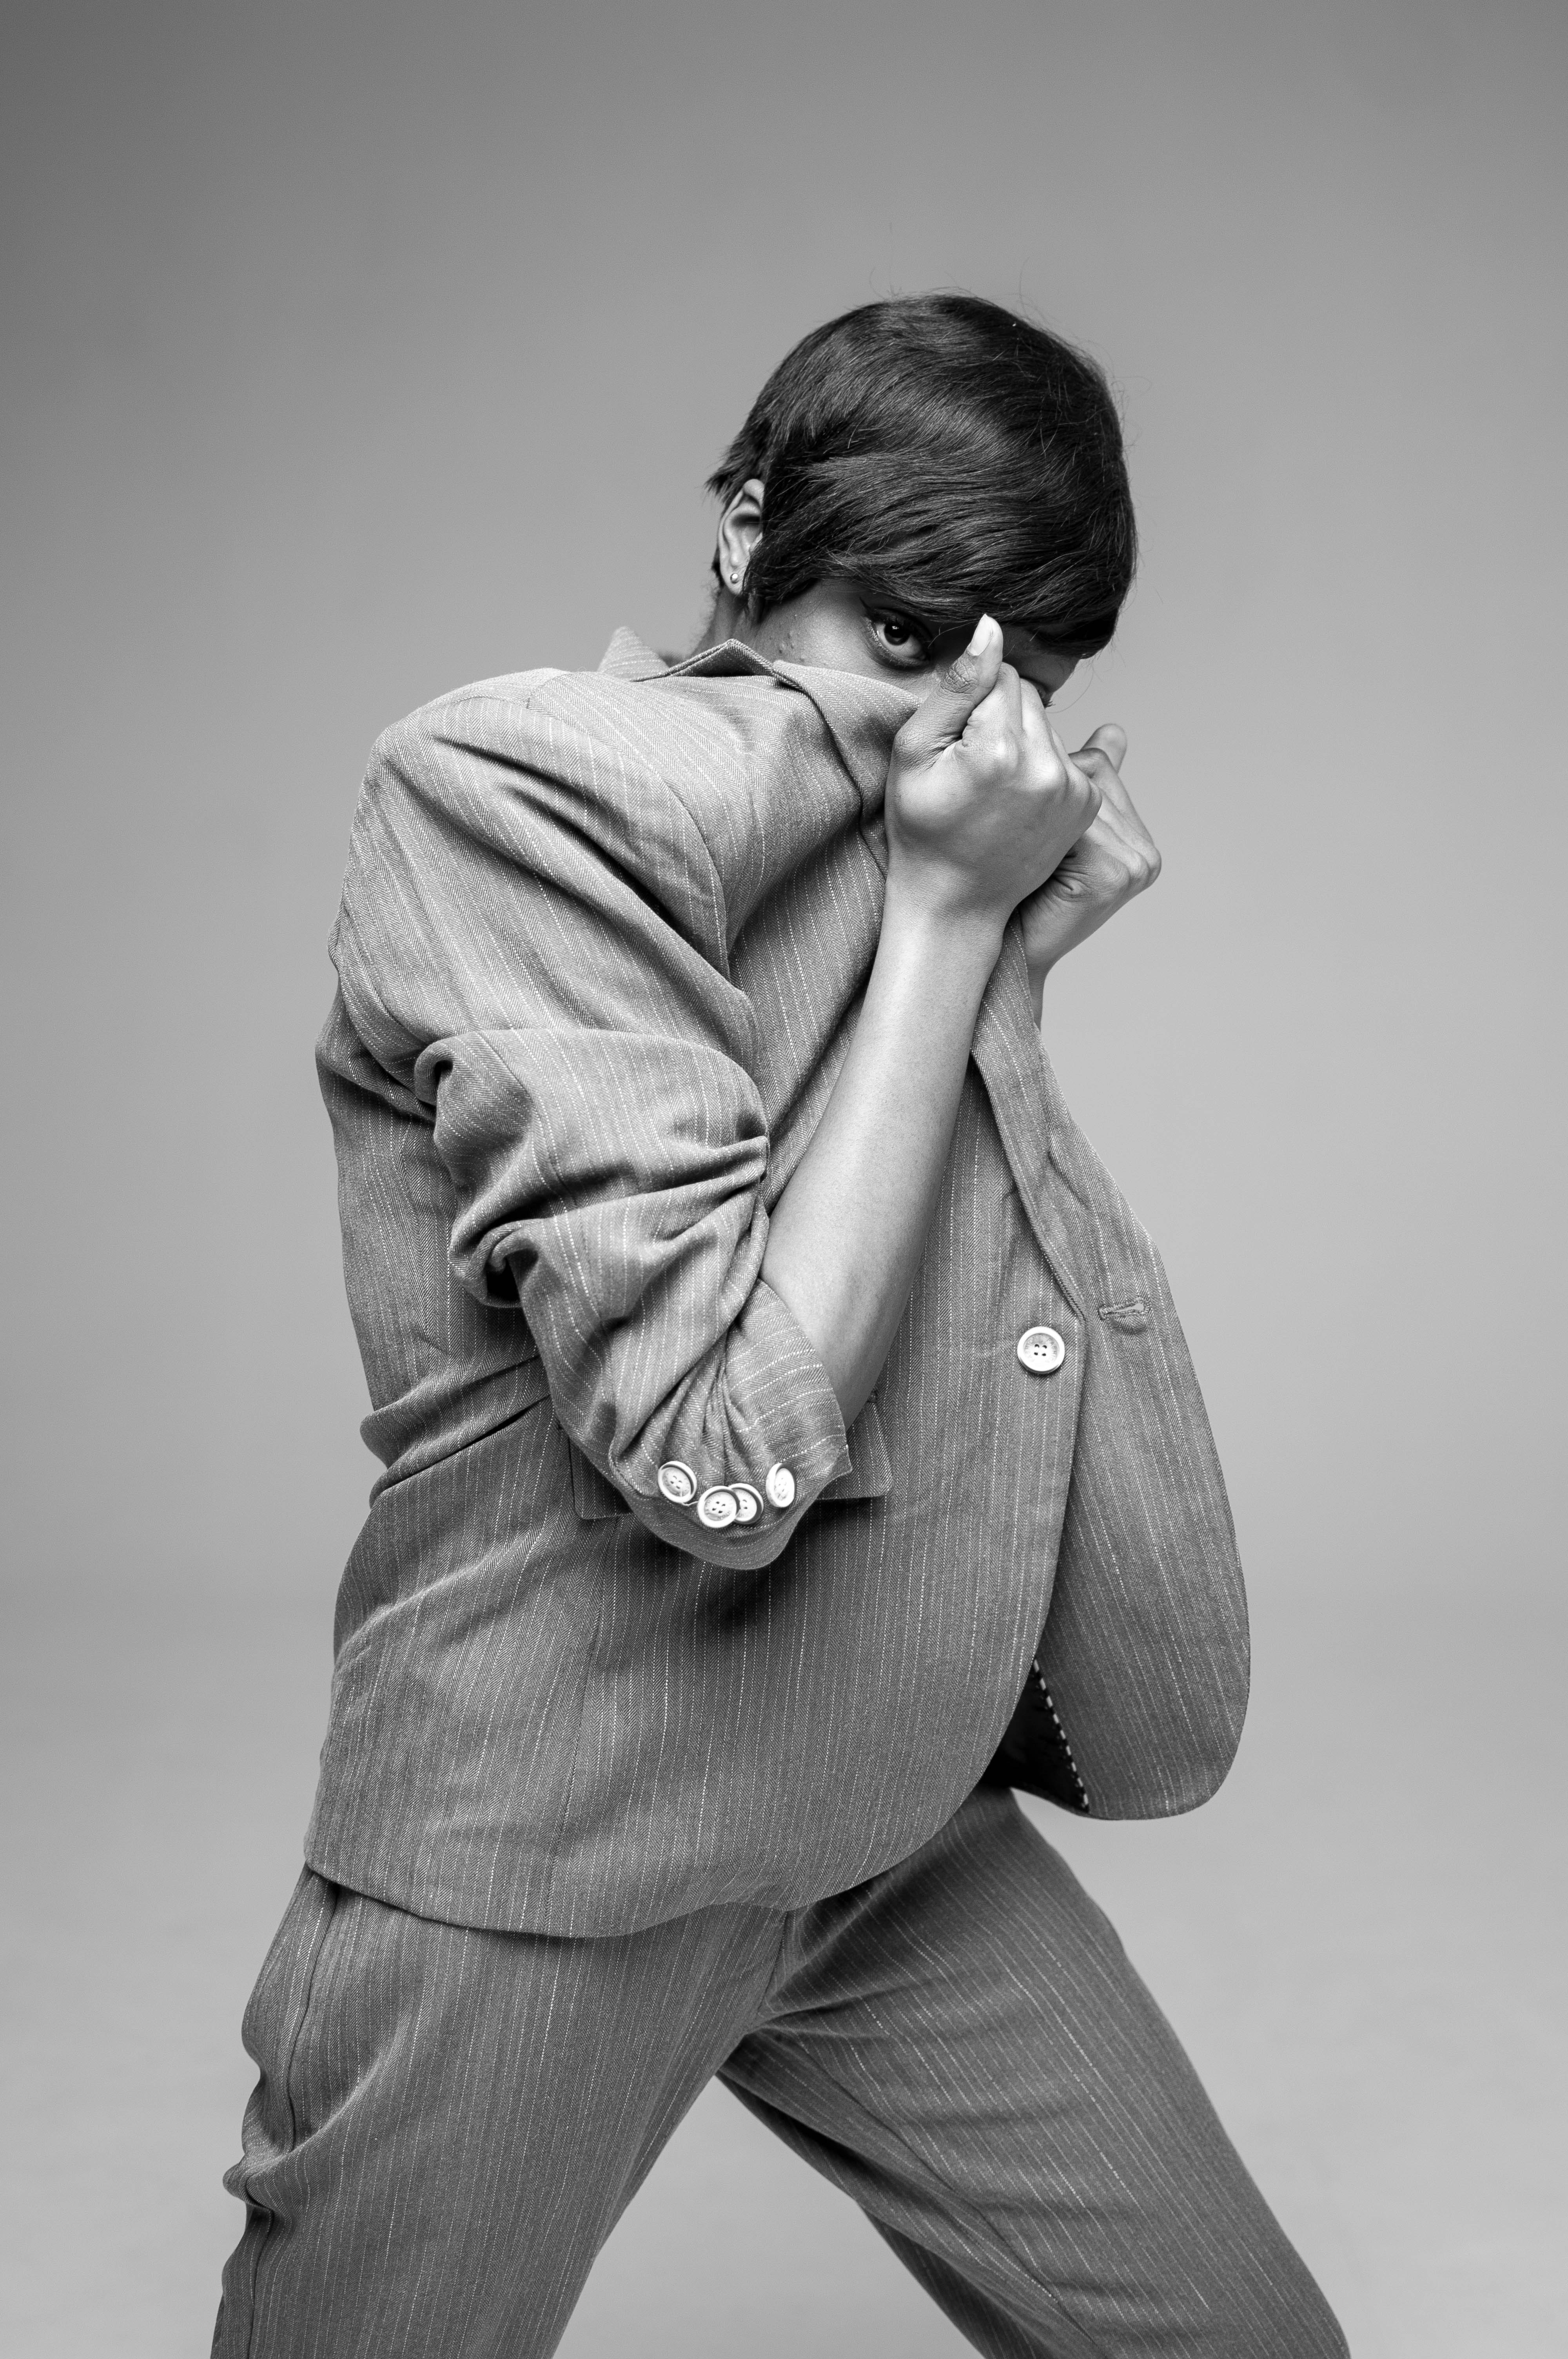
white, black, shoulder, standing, black and white, arm, photography, joint, monochrome, monochrome photography, photo shoot, leg, neck, hand, muscle, model, sitting, stock photography, style, gesture